In Harihar Nagar

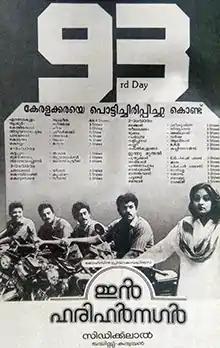
Poster

In Harihar Nagar is a 1990 Indian Malayalam-language comedy thriller film written and directed by Siddique-Lal. The film, set in the fictional locality of Harihar Nagar the story revolves around follows four unemployed bachelors and friends: Mahadevan, Govindan Kutty, Appukuttan and Thomas Kutty, who attempts to woo their new neighbour Maya, who is in town to investigate the mysterious circumstances surrounding the death of her brother Sethumadhavan. It stars Mukesh, Siddique, Jagadish and Ashokan in the lead roles, while Geetha Vijayan, Rizabawa, Kaviyoor Ponnamma and Rekha, with Suresh Gopi and Sai Kumar making cameo appearances. The music was composed by S. Balakrishnan.